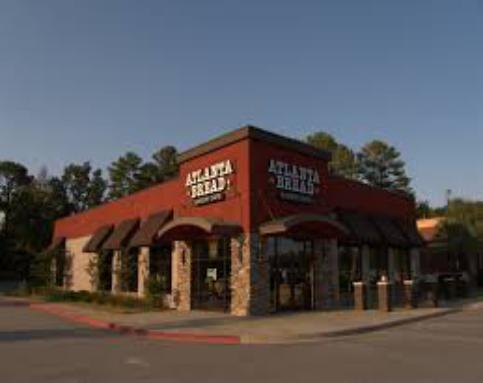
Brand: Atlanta Bread Company
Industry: Food